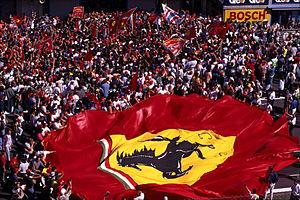
Résultats du Grand Prix automobile d'Italie de Formule 1 1996 qui a eu lieu sur le circuit de Monza le 8 septembre 1996.
L'Italie est un pays majeur du sport automobile. Les succès historiques de Maserati et d'Alfa Romeo puis de la Scuderia Ferrari en Formule 1, ont permis à l'Italie de remporter de nombreux titres sur la scène internationale.
Un tifo est communément une animation visuelle généralement organisée par des supporters d'une équipe, baptisés dans certains pays « tifosi » ou « aficionados », dans les tribunes d'un stade ou circuit accueillant une rencontre sportive. Cette activité est principalement pratiquée dans les milieux du football, du basket-ball et de la Formule 1. Les tifos sont habituellement confectionnés à partir de feuilles de papier colorées, mais aussi de cartons, de voiles, de drapeaux, d'étendards ou encore de ballons de baudruche. L'objectif du tifo est de remplir la tribune entière afin de former un motif de grande envergure, généralement aux couleurs du club soutenu, dans le but de décorer les tribunes.
La Formule 1, communément abrégée en F1, est une discipline de sport automobile considérée comme la catégorie reine de ce sport. Elle a pris au fil des ans une dimension mondiale et elle est, avec les Jeux olympiques et la Coupe du monde de football, l'un des événements sportifs les plus médiatisés.